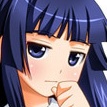
Portrait style: Anime Portrait